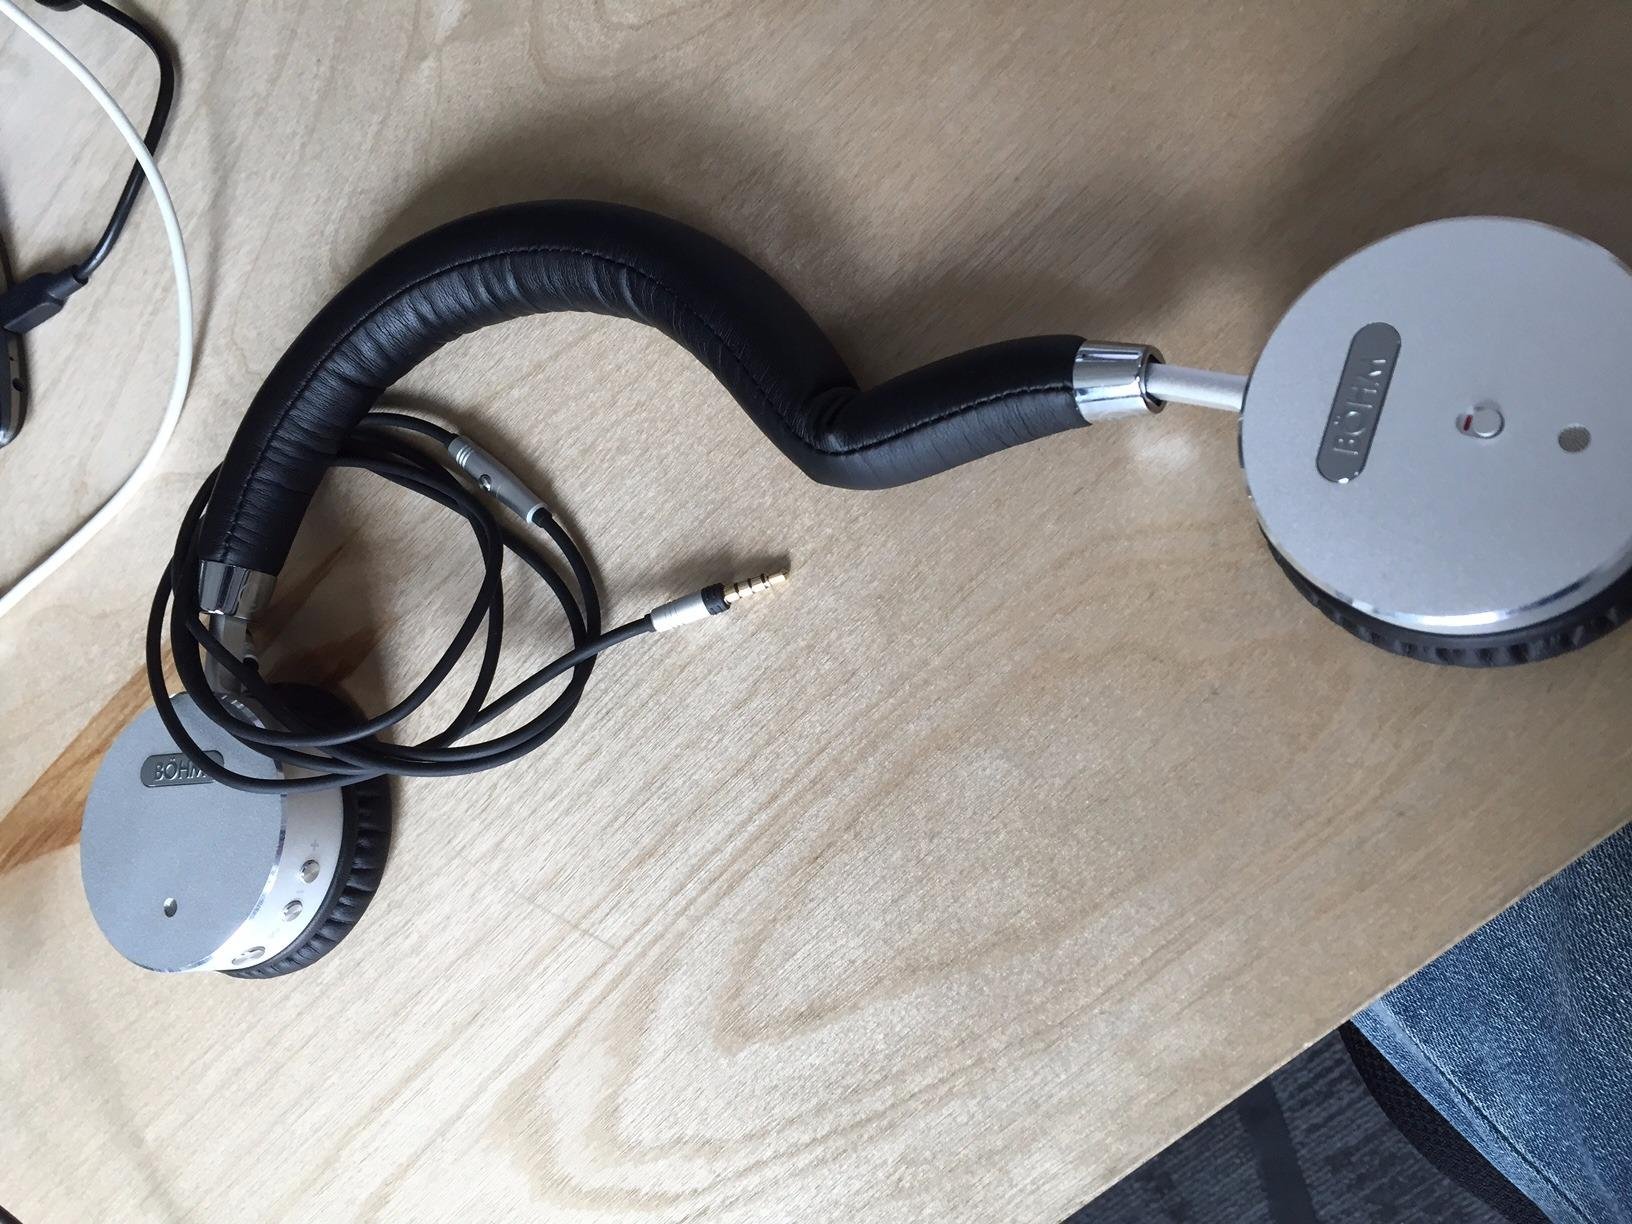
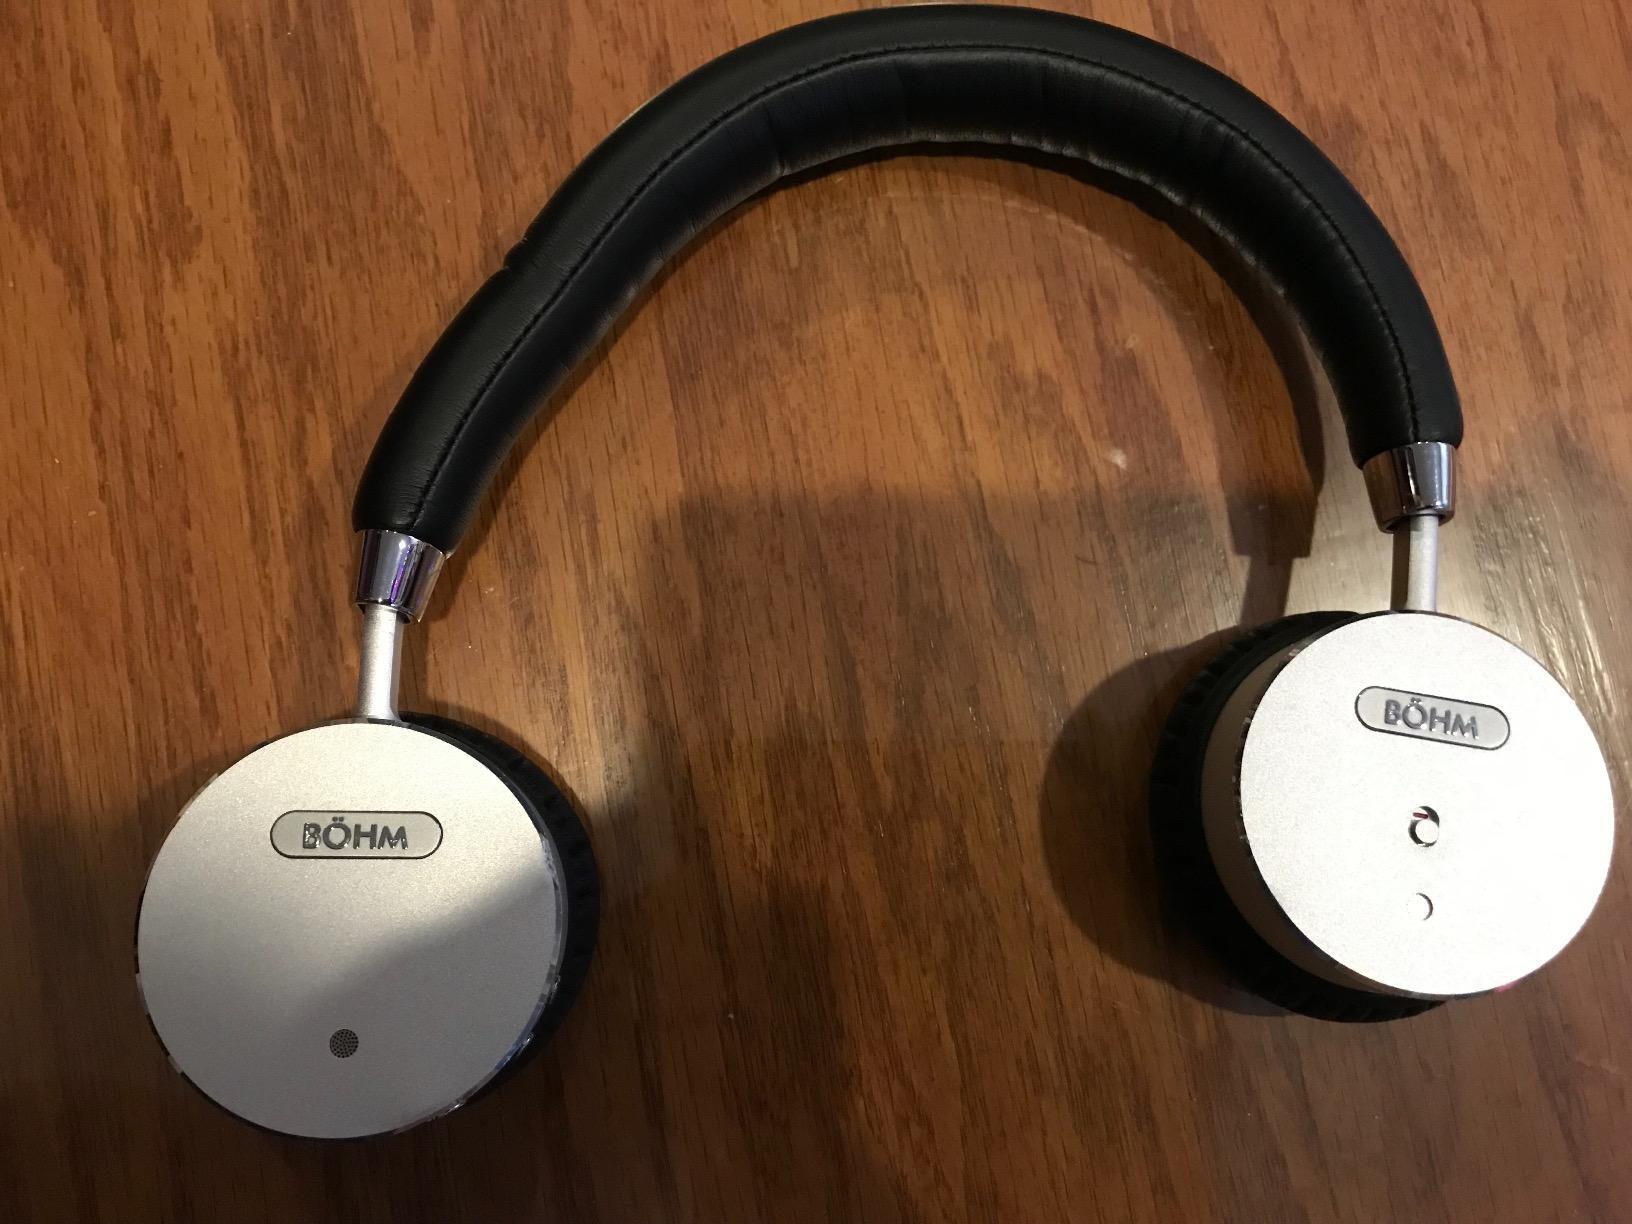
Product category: headphones
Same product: yes